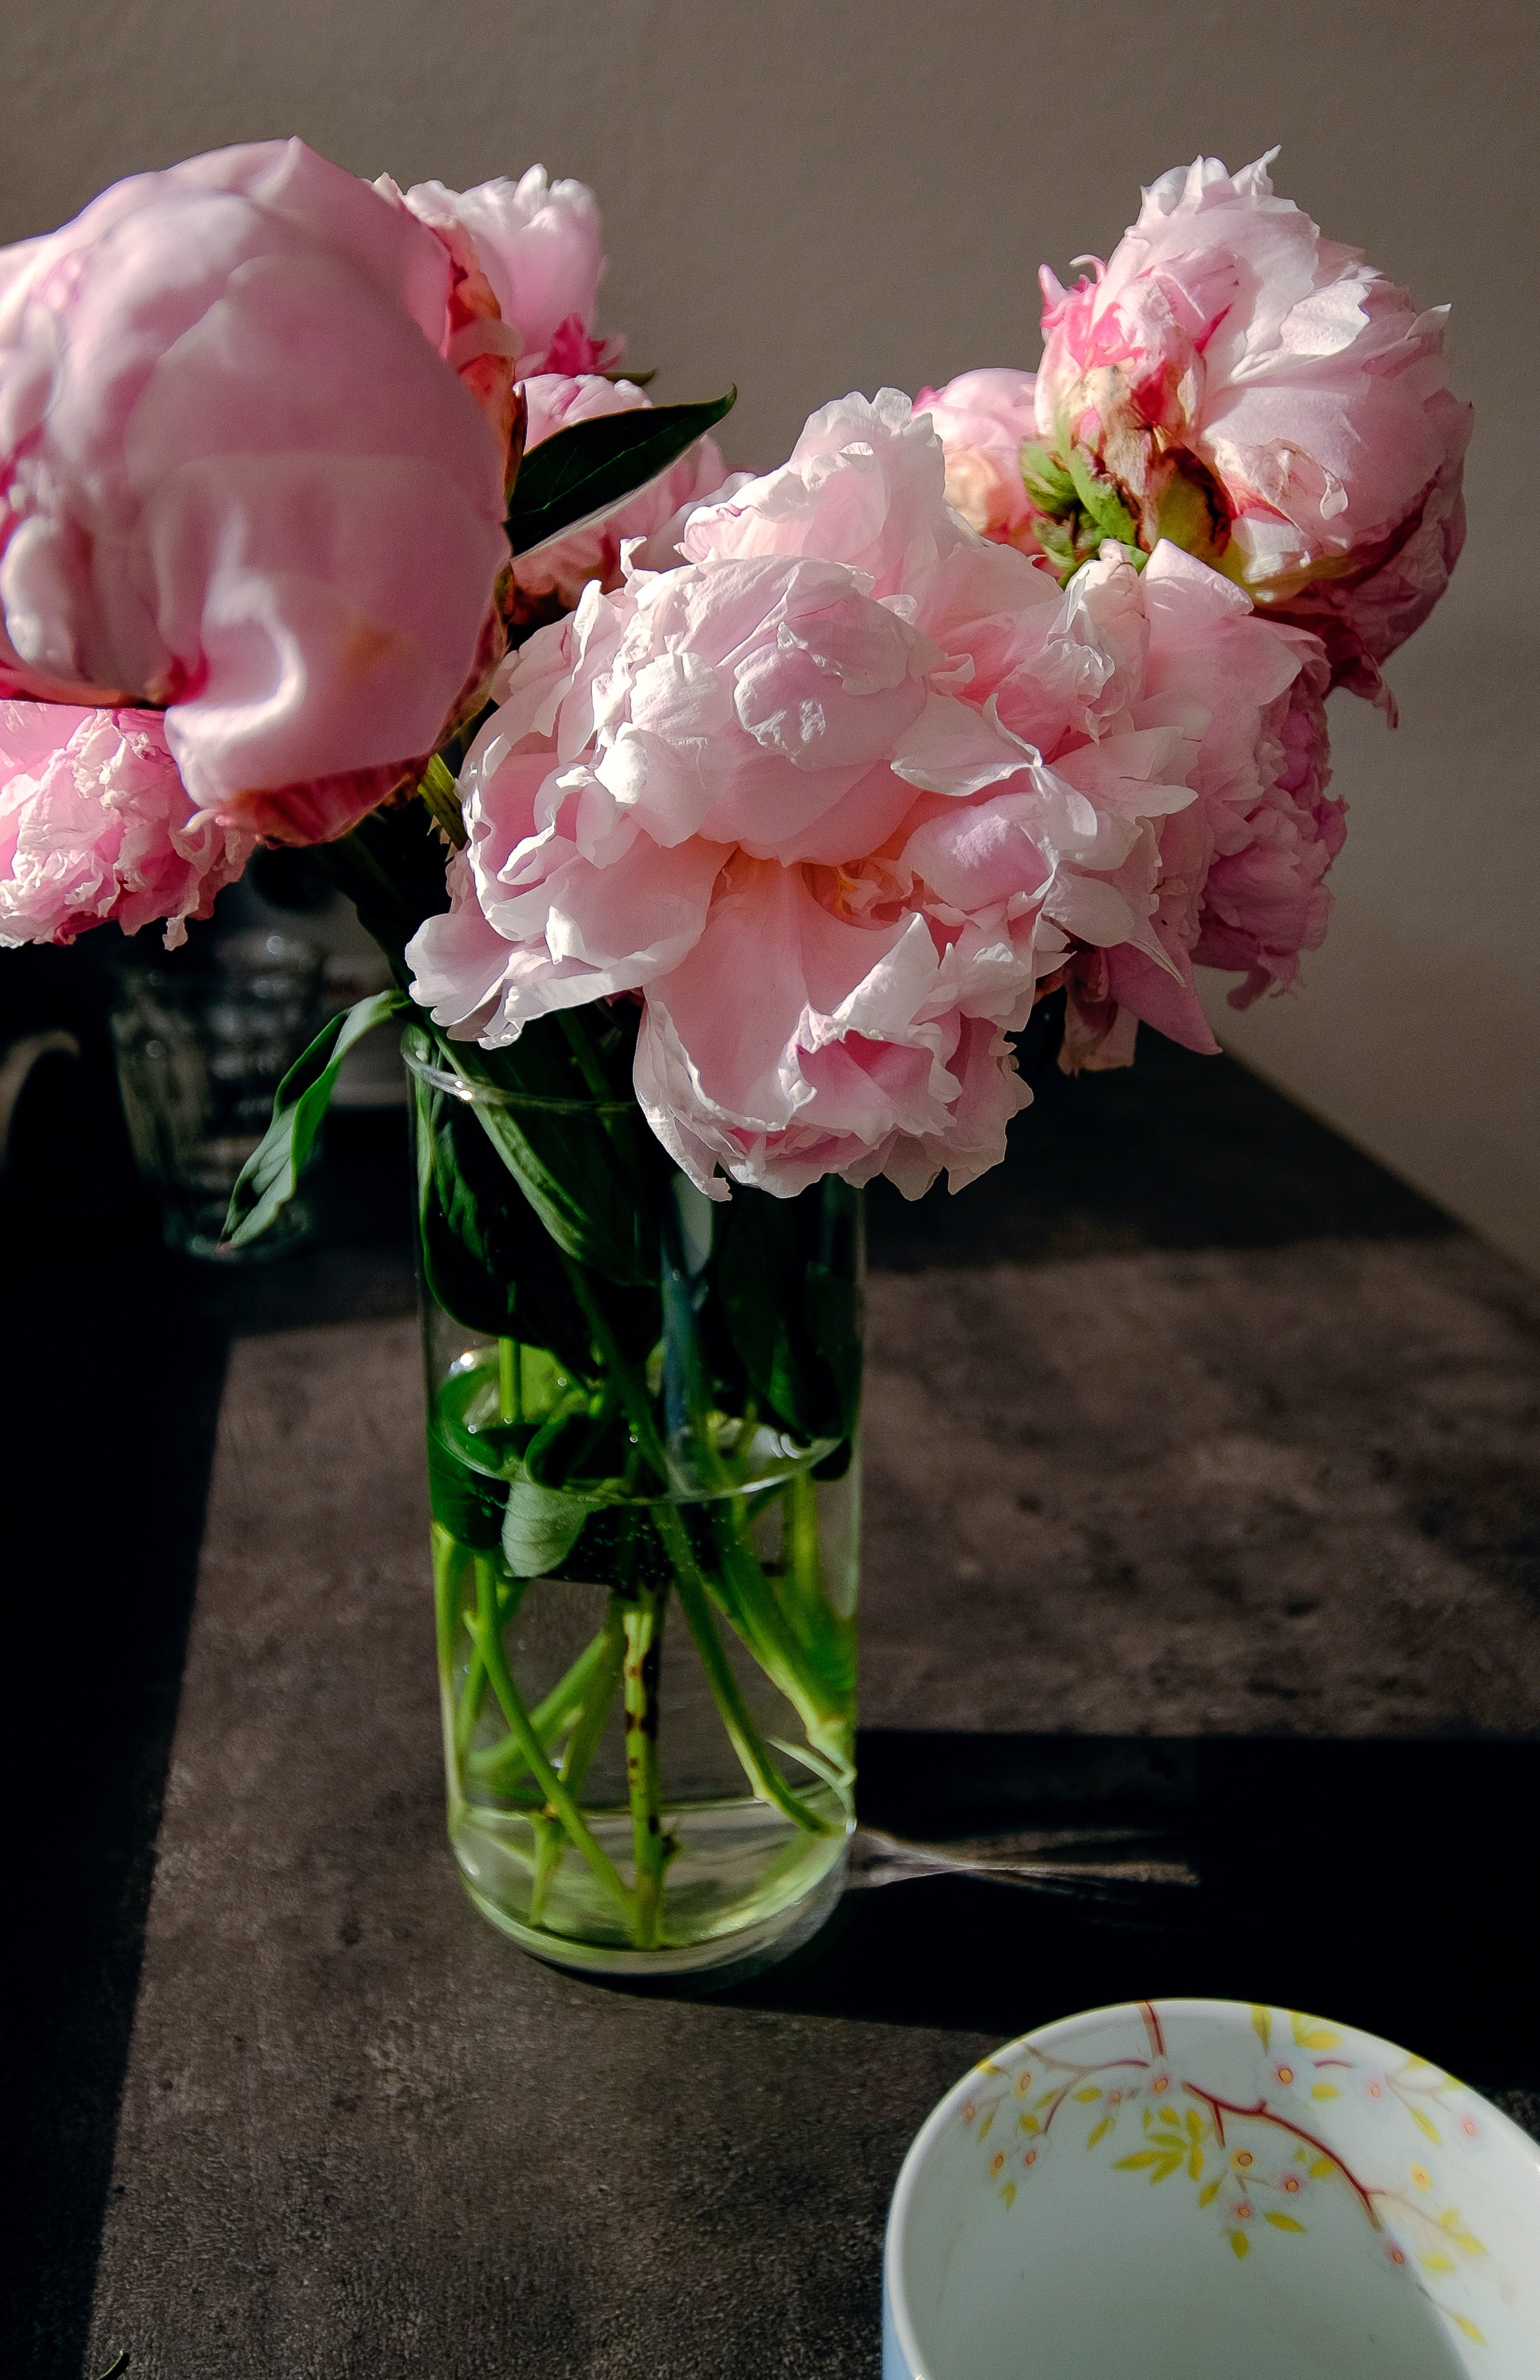
blossom, plant, flower, petal, spring, pink, flora, floristry, peony, flowering plant, flower bouquet, floral design, land plant, flower arranging